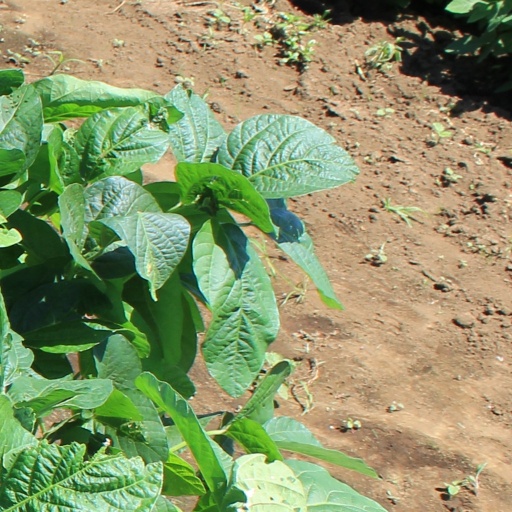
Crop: soybean